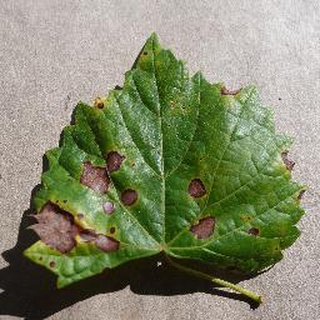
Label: grape_black_rot